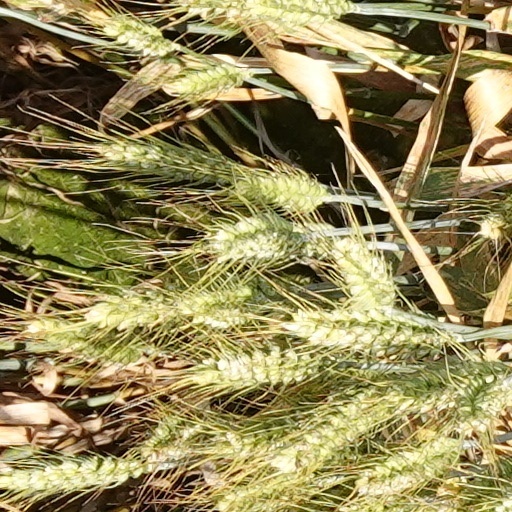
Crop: wheat